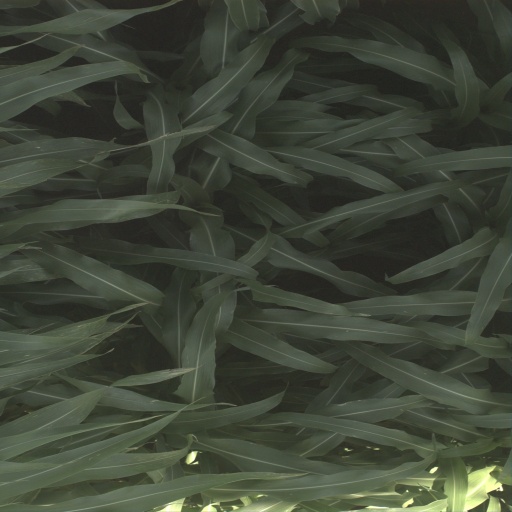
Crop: sorghum